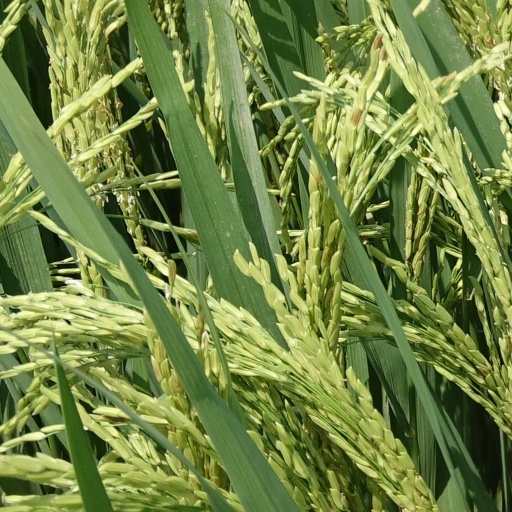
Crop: rice